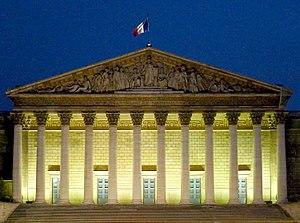
Palais-Bourbon - Paris VII
Assassin’s Creed Unity est un jeu vidéo d'action-aventure et d'infiltration développé par Ubisoft Montréal et édité par la société Ubisoft. Le jeu est sorti en novembre 2014 sur Windows, PlayStation 4 et Xbox One. C'est le huitième jeu principal de la série Assassin's Creed mais il est considéré comme le « cinquième opus majeur ». C'est la suite directe d'Assassin's Creed IV Black Flag, sorti en 2013, et il est également lié a l'histoire d'Assassin's Creed Rogue, qui est sorti à la même date sur les consoles de la génération précédente, à savoir la PlayStation 3 et la Xbox 360.
Le palais Bourbon est le nom communément donné au bâtiment qui abrite l'Assemblée nationale française, situé sur le quai d'Orsay, dans le 7ᵉ arrondissement de Paris, dans l’enfilade du pont de la Concorde et de la place de la Concorde. Il est gardé par le 2ᵉ régiment d'infanterie de la Garde républicaine.